BayWa

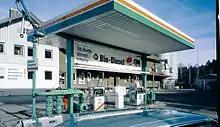
BayWa biodiesel filling station

At the end of the 2000s, BayWa's business model and organizational structure proved to be no longer fit for the future. Following his appointment as chairman of the Board of Management in 2008, Klaus Josef Lutz initiated a comprehensive restructuring program designed to drive innovation while still preserving the company's historical roots. The new strategy prioritized both the diversification of business activities and the internationalization of BayWa.